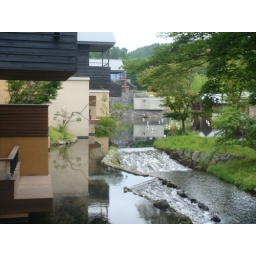
house in the water